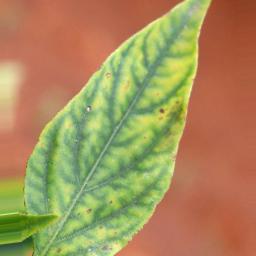
Label: nutritional